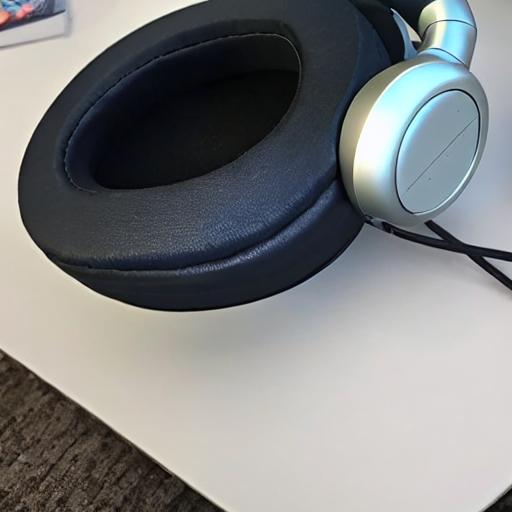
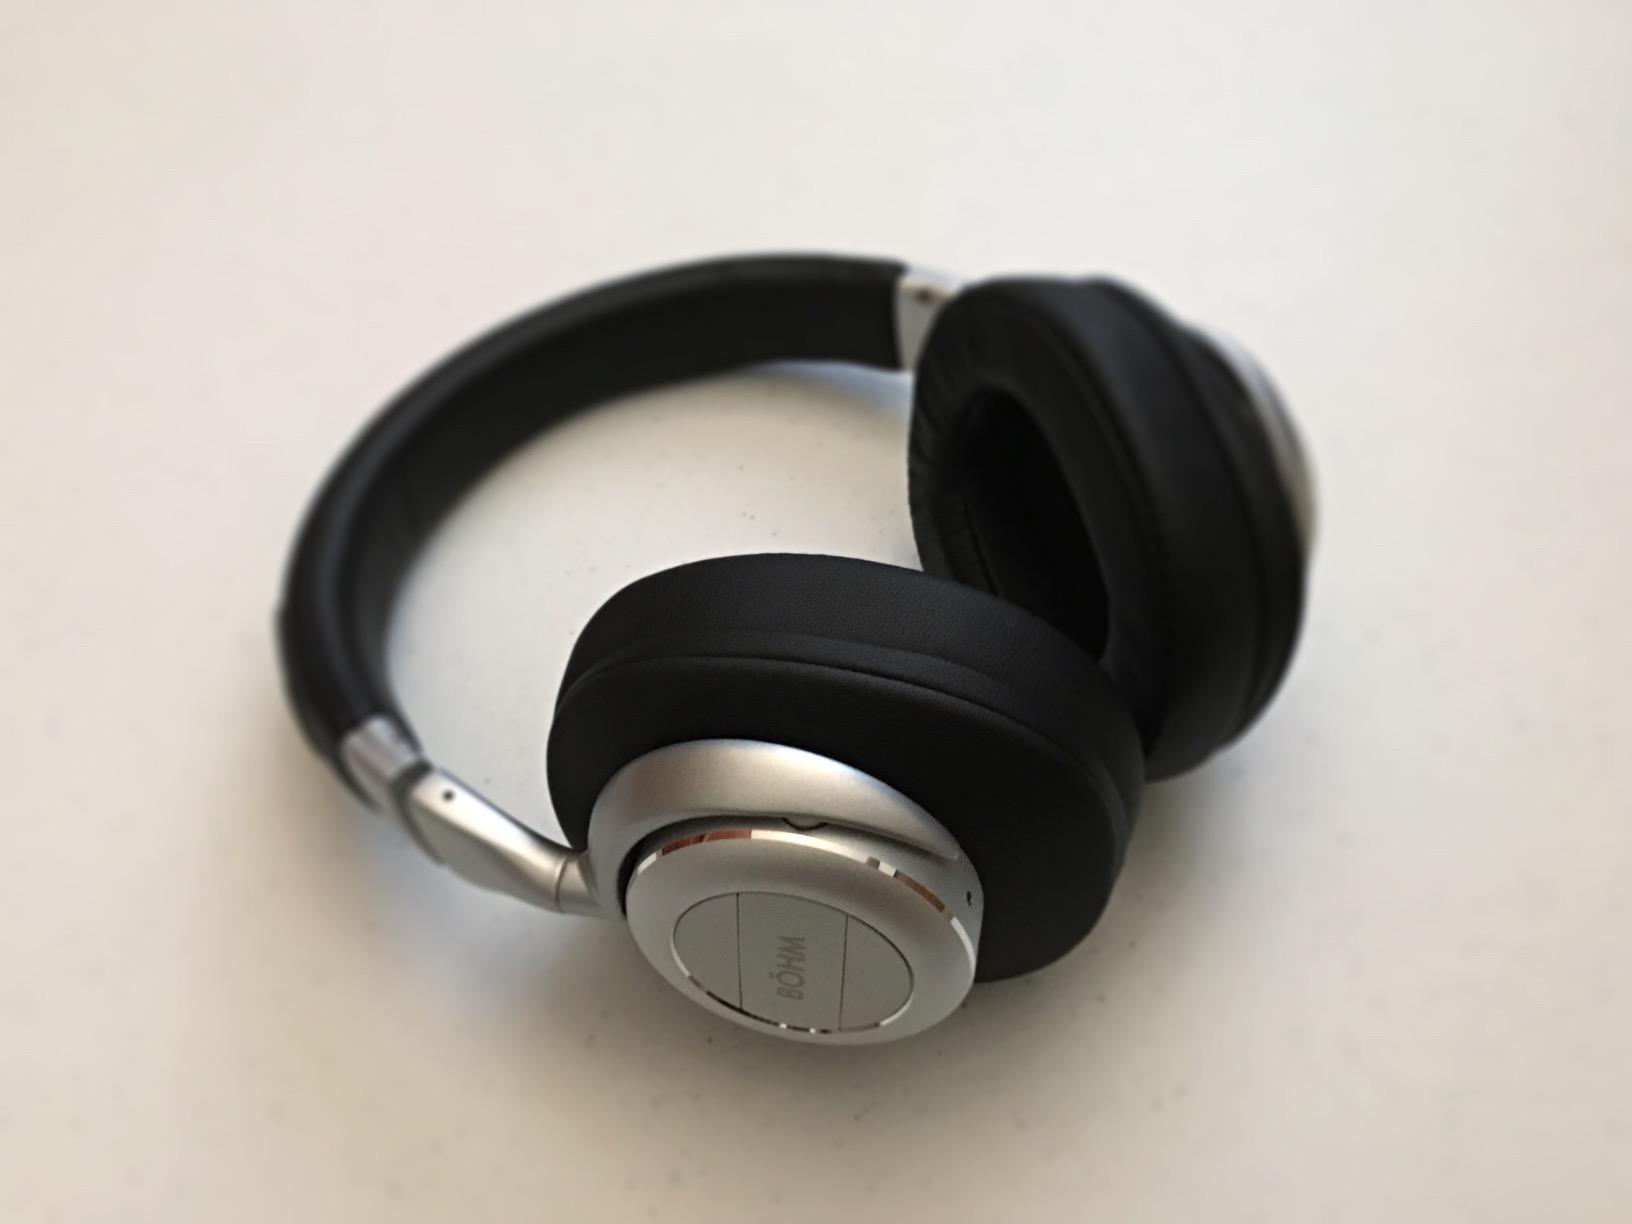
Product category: headphones
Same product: no